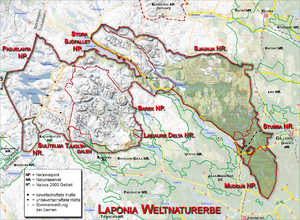
Laponia
Verdensarvsområdet Laponia
Laponia er et svensk verdensarvområde beliggende i kommunerne Gällivare og Jokkmokk i Lapland. Verdensarvområdet udgør 9.400 kvadratkilometer og er Europas største sammenhængende uberørte naturområde.